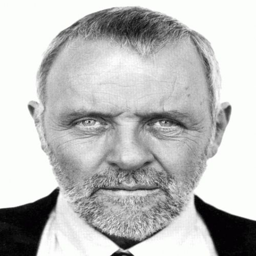
actor - another famous face .